Nordhausen-Wernigerode Railway Company

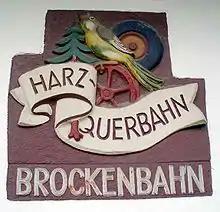
Emblem of the "Harzquerbahn"

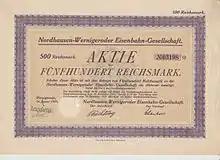
Share of the Nordhausen-Wernigeroder Eisenbahn-Gesellschaft, issued January 1925

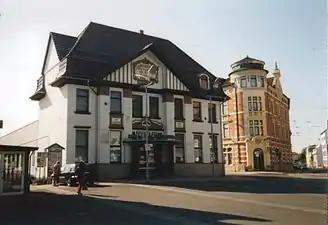
Nordhausen Nord station

The Nordhausen-Wernigerode Railway Company ("Nordhausen-Wernigeroder Eisenbahn-Gesellschaft") or NWE was the second railway company to be founded in the Harz mountains in Germany, after the Gernrode-Harzgerode Railway Company ("Gernroder-Harzgeroder Eisenbahn"). On 15 June 1896 the "NWE" was formed by the "Vereinigten Eisenbahnbau- und Betriebs-Gesellschaft" in Berlin, who also ran its operations. As early as 1896 the first section of this narrow gauge Harz Railway ('Harzquerbahn') was opened, followed in 1898 by the Brocken Railway ("Brockenbahn"), which was also narrow gauge. On 1 April 1908, the "NWE" took over operations from the "Vereinigten Eisenbahnbau- und Betriebsgesellschaft".